Juliette Paskowitz

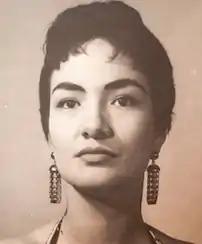
Juliette Paskowitz, from a 2021 obituary

Juliette Paskowitz (January 12, 1932 – May 3, 2021), born Juliet Emilia Paez, was an American singer and matriarch of "the First Family of Surfing".